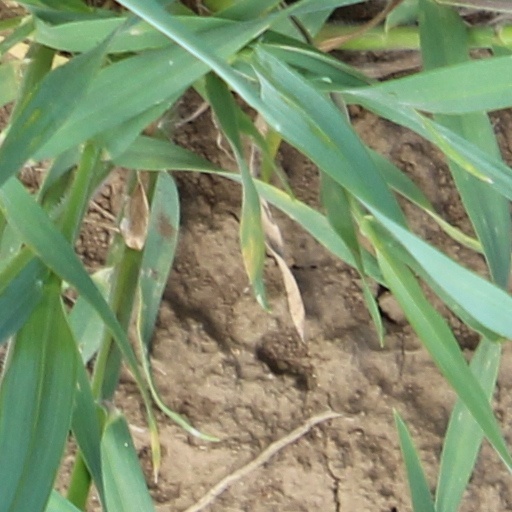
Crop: wheat